Kaya toast

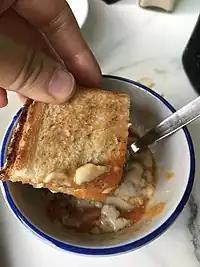
Kaya toast dipped into soft-boiled egg

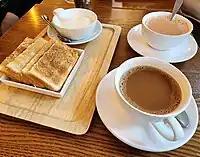
Kaya toast with kopi and teh tarik served in a Singaporean cafe in Seoul, South Korea

It is believed that Hainanese immigrants created the kaya toast by adapting what they had previously prepared while serving on British ships docked at ports during the Straits Settlements period. The kaya spread was considered a replacement for Western fruit jams. The Hainanese eventually settled in Singapore and opened "kopitiams" (coffee shops). Established in 1919 as Kheng Hoe Heng Coffeeshop, Killiney Kopitiam is one of the oldest coffee shops in Singapore specialising in the dish. Kopitiams started becoming a common sight in Singapore after the Japanese occupation around 1945, when rental for commercial spaces were affordable. Mostly set up by the Hainanese, these kopitiams specialised in selling coffee, tea, cakes as well as making their own kaya.